Arunachala Kavi

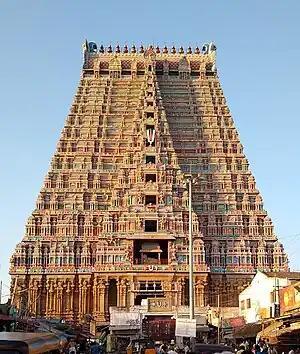
Srirangam Ranganathaswamy temple was the place where both the Kambar's Ramavataram and Arunachala Kavirayar's Rama Natakam were composed in this Temple.

Arunachala Kavi was fluent in Tamil, Telugu and Sanskrit. He wrote "Rama Natakam", a musical drama based on the Ramayana. Kavirayar was fascinated by the Ramayana so much that he wanted to impart the story and the good lessons preached by it to a large number of persons who could not obviously read the entire epic in original. He gave a number of discourses on the epic. Two of his disciples, Venkataraman Iyer and Kodandaraman Iyer who were very proficient in music, requested him to compose songs from Kambar's Ramavataram.